Liverpool Irish

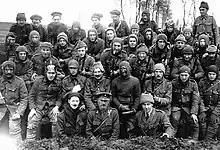
The Liverpool Irish assembled for a photograph after they had conducted the 55th Division's first major action in April 1916.

Poverty and famine drove many Irish to Liverpool during the 19th Century, whether as settlers or transmigrants. By 1851, it was estimated that 22.3 per cent (83,813) of the town's populace was Irish-born.